Heimatstil

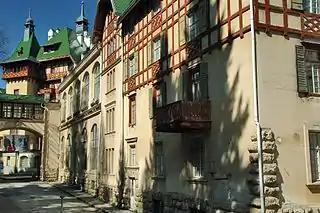
The "Südbahnhotel", a palace built in 1882 on the Semmering hill in Austria

The Heimatstil is an architectural style of the second half of the nineteenth century and the first half of the twentieth referring to the historicist tendencies which one encounters in the German-speaking countries, including Switzerland (the architecture of chalets), but also in Victorian England and even in the north and eastern parts of France, as well as Belgium and Flanders. The Heimatstil is characterized by the use of wood on the façade and sculpted beams, connected by protruding or rusticated stone, recalling the illustrations from literature and folklore, especially Germanic ones, from the time period.